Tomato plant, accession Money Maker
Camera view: tilt-top (135 deg); turntable rotation: 300 degrees
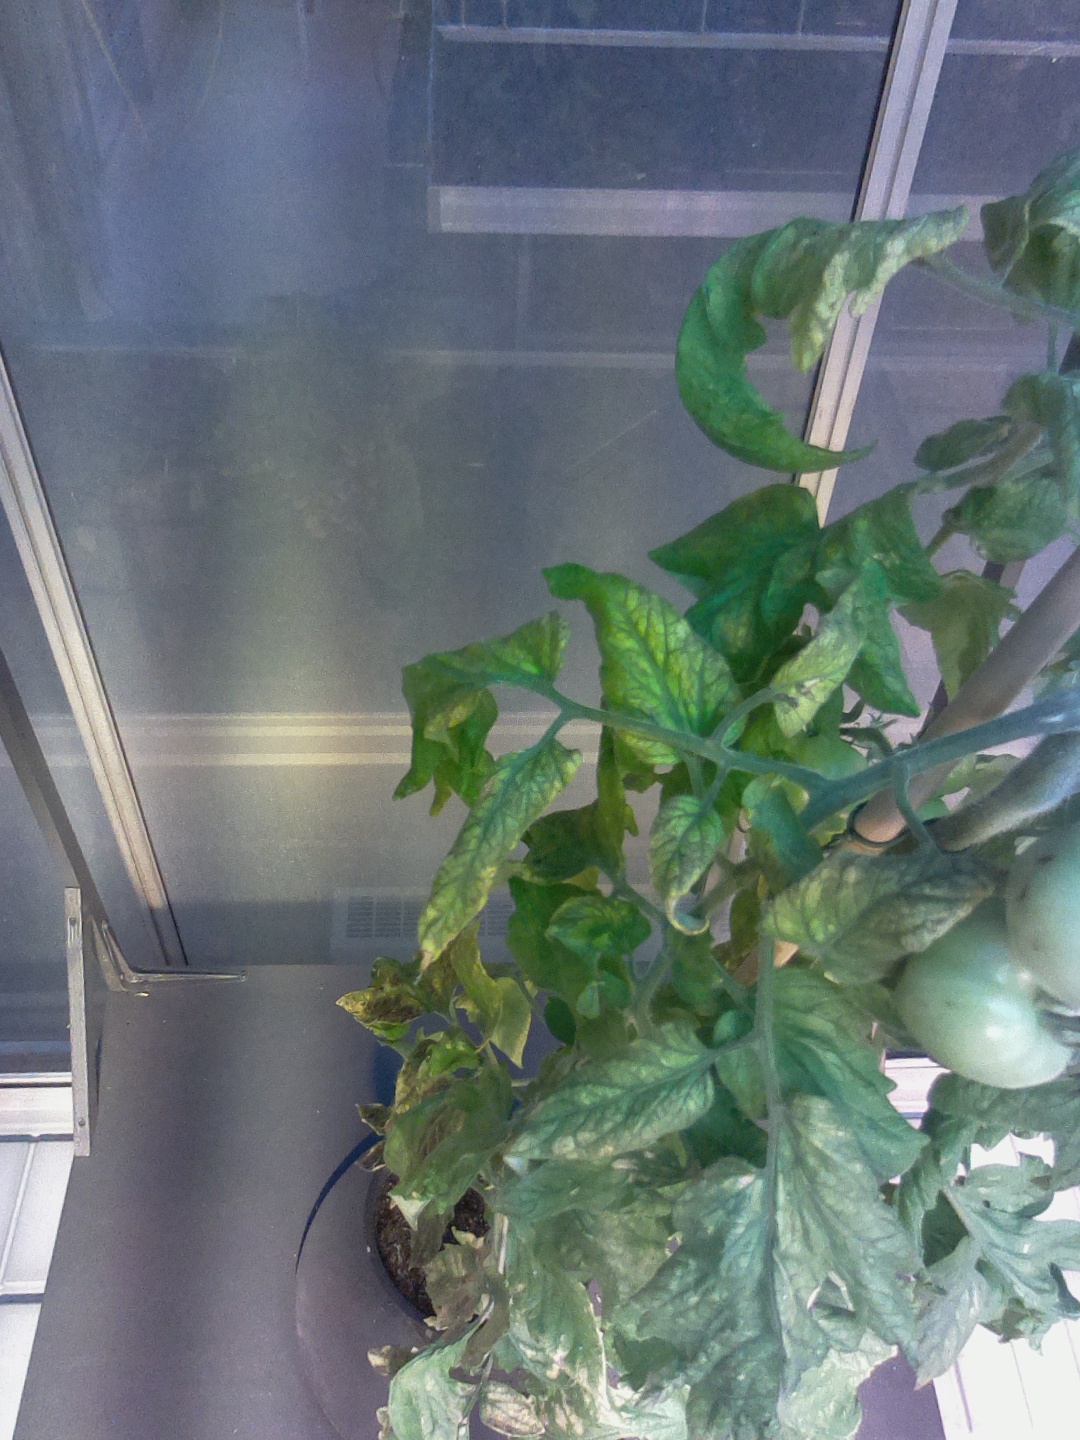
BBCH growth stage 77: 70%-80% of final fruit size